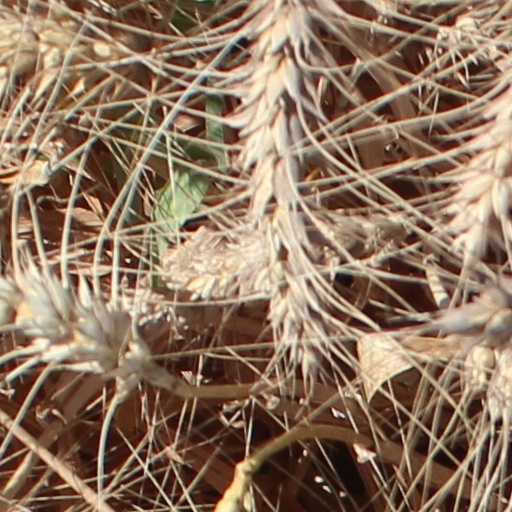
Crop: wheat